Tomás Guevara

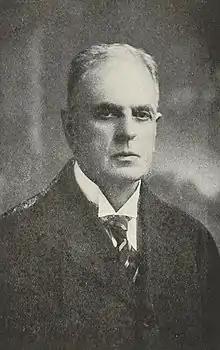

Tomás Guevara Silva (1865–1935) was a Chilean historian, teacher, War of the Pacific veteran and a prominent scholar of the Mapuche people. He was born in Curicó.